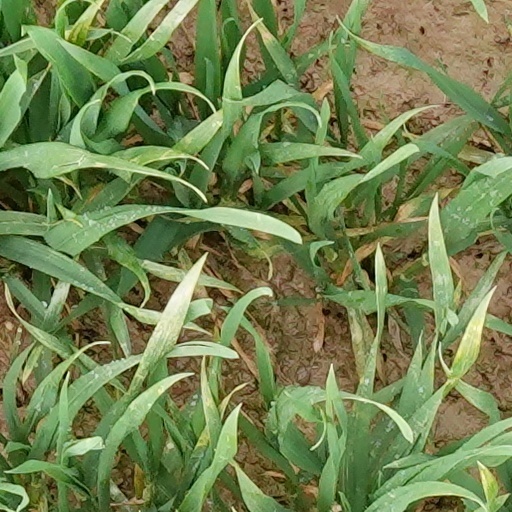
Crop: wheat